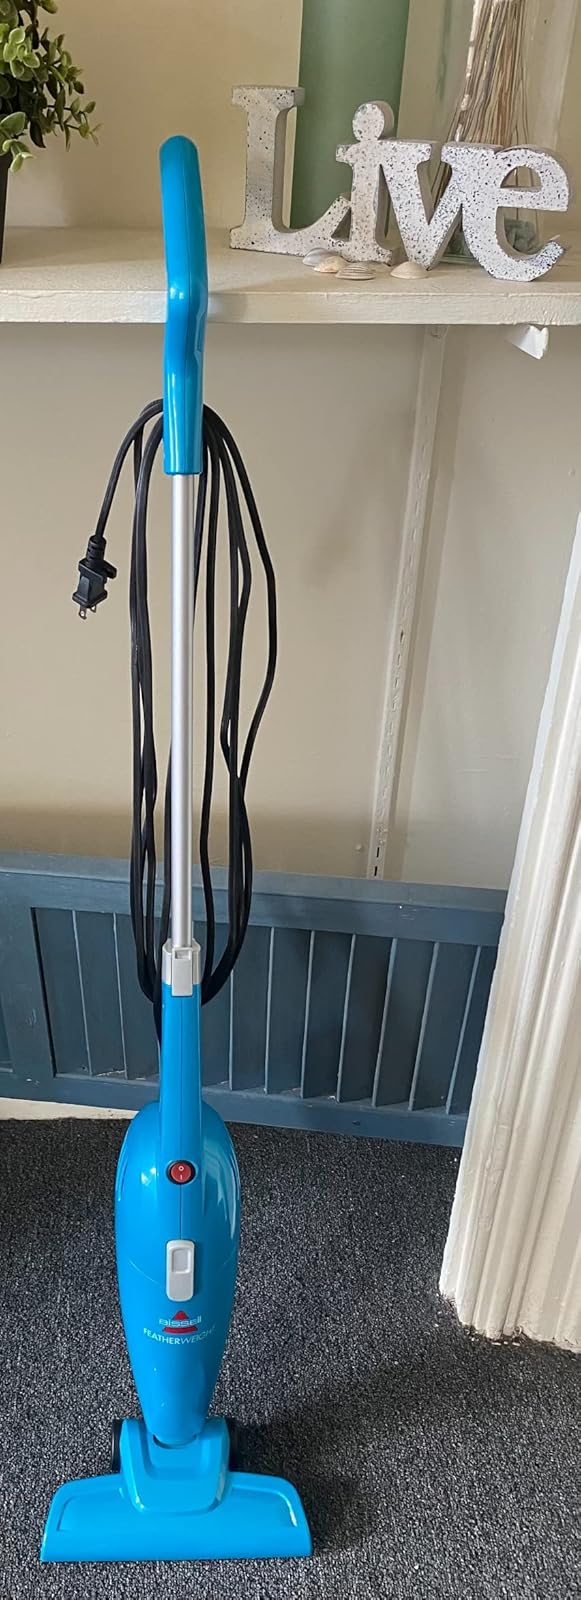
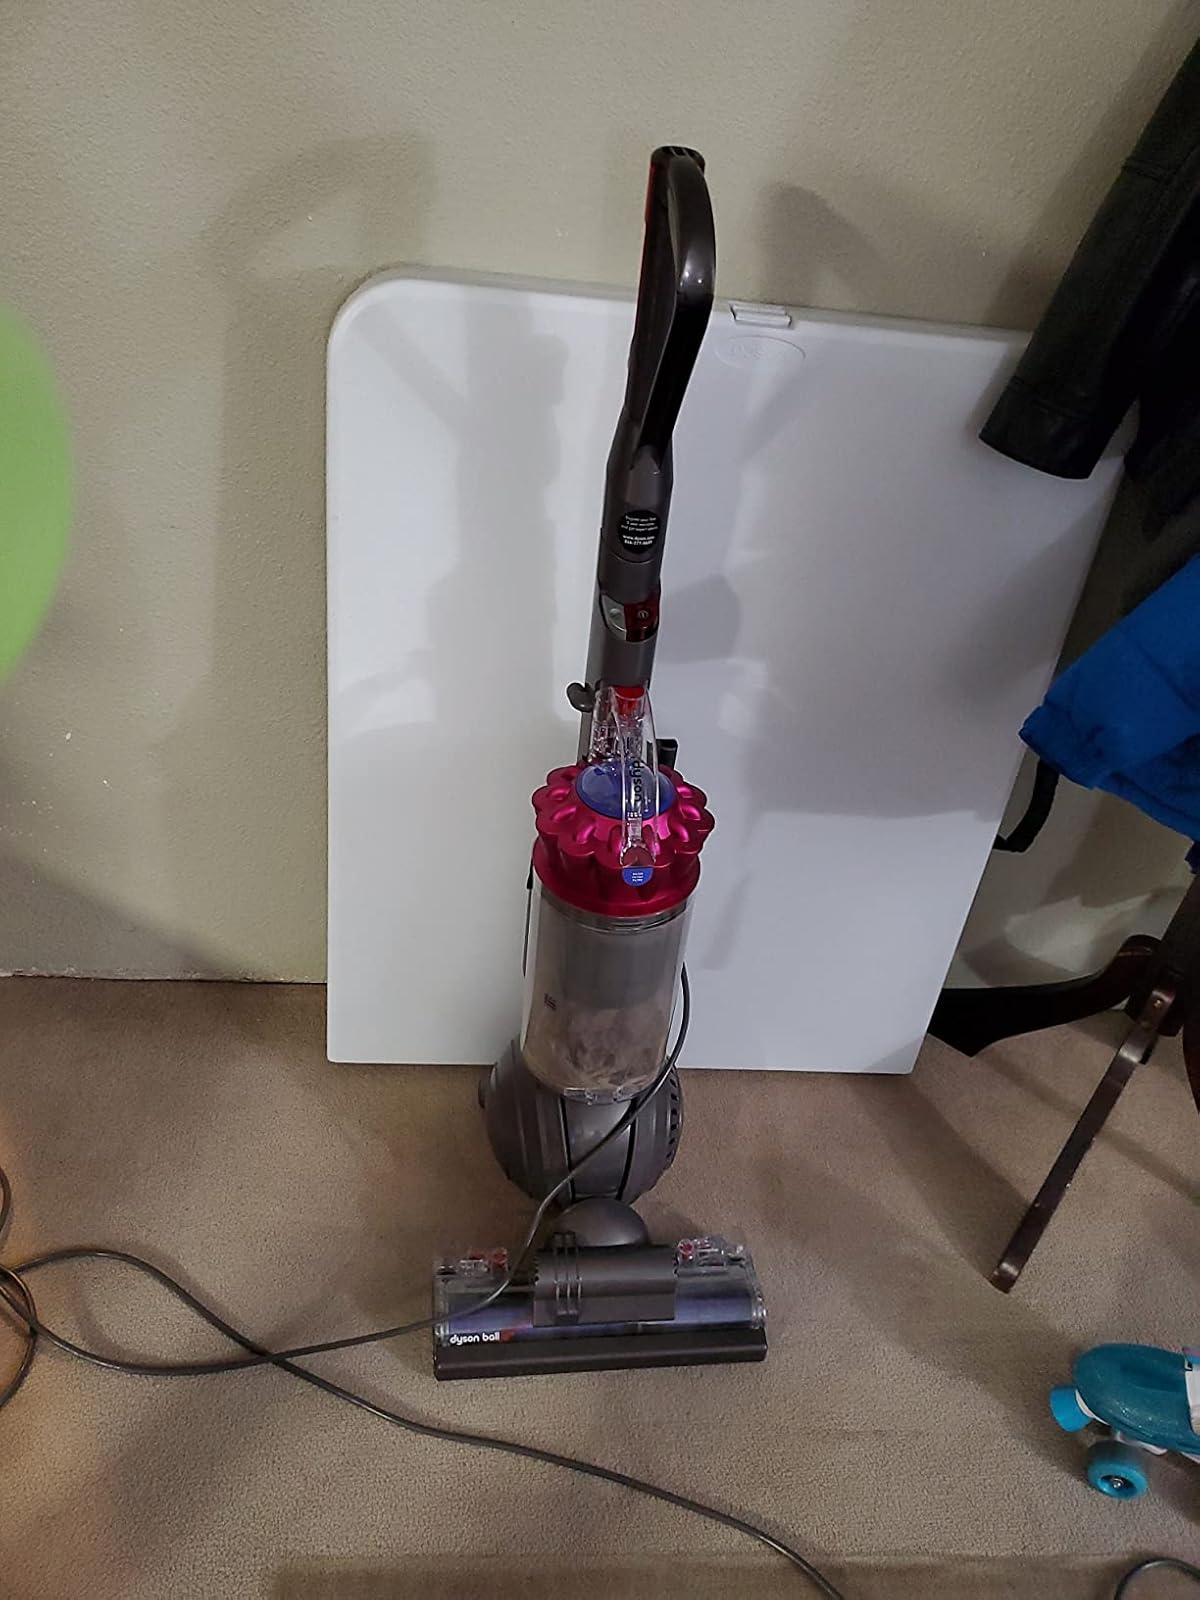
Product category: items_vacuum
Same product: no